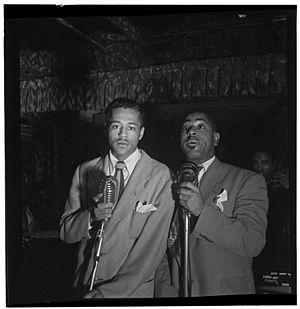
Kenneth « Pancho » Hagood, dit Kenny, né à Détroit le 2 avril 1926, et décédé dans cette même ville le 9 novembre 1989, est un chanteur américain.